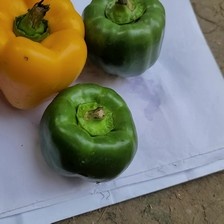
Label: capsicum